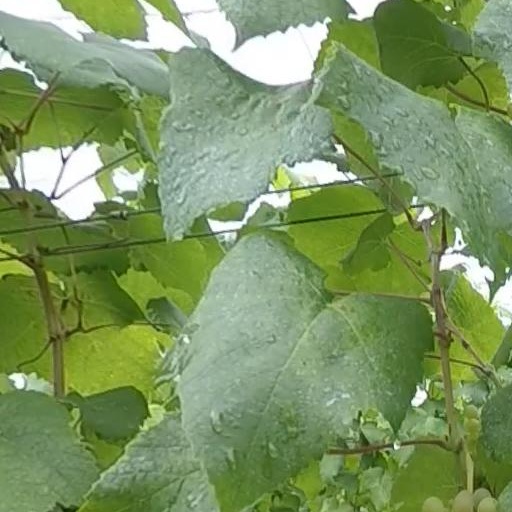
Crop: grape